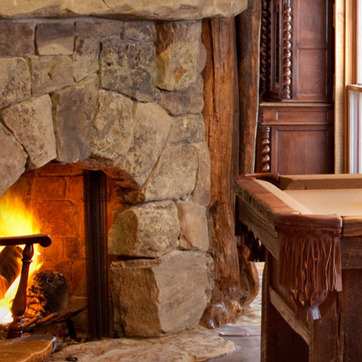
Material: stone